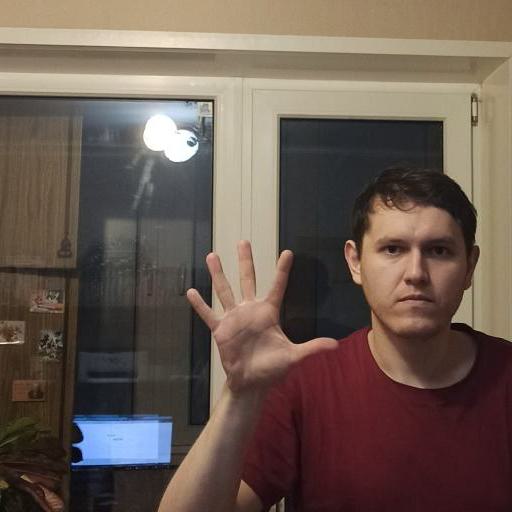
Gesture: palm